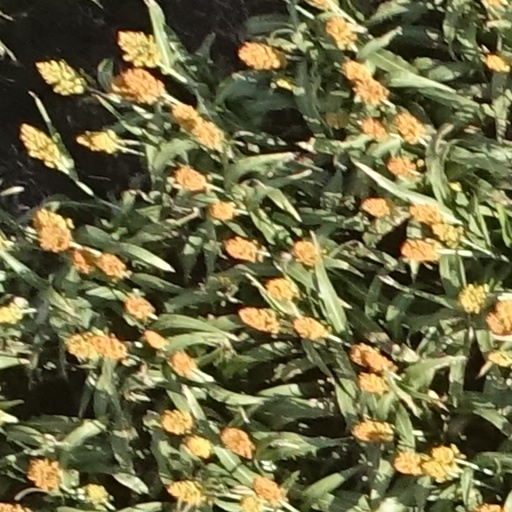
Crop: sorghum